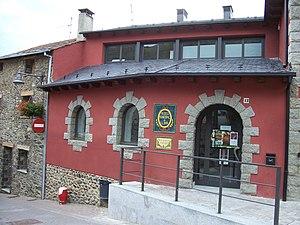
Le Musée municipal de Llívia se trouve à Llívia dans le bâtiment de la mairie, face à l'église.